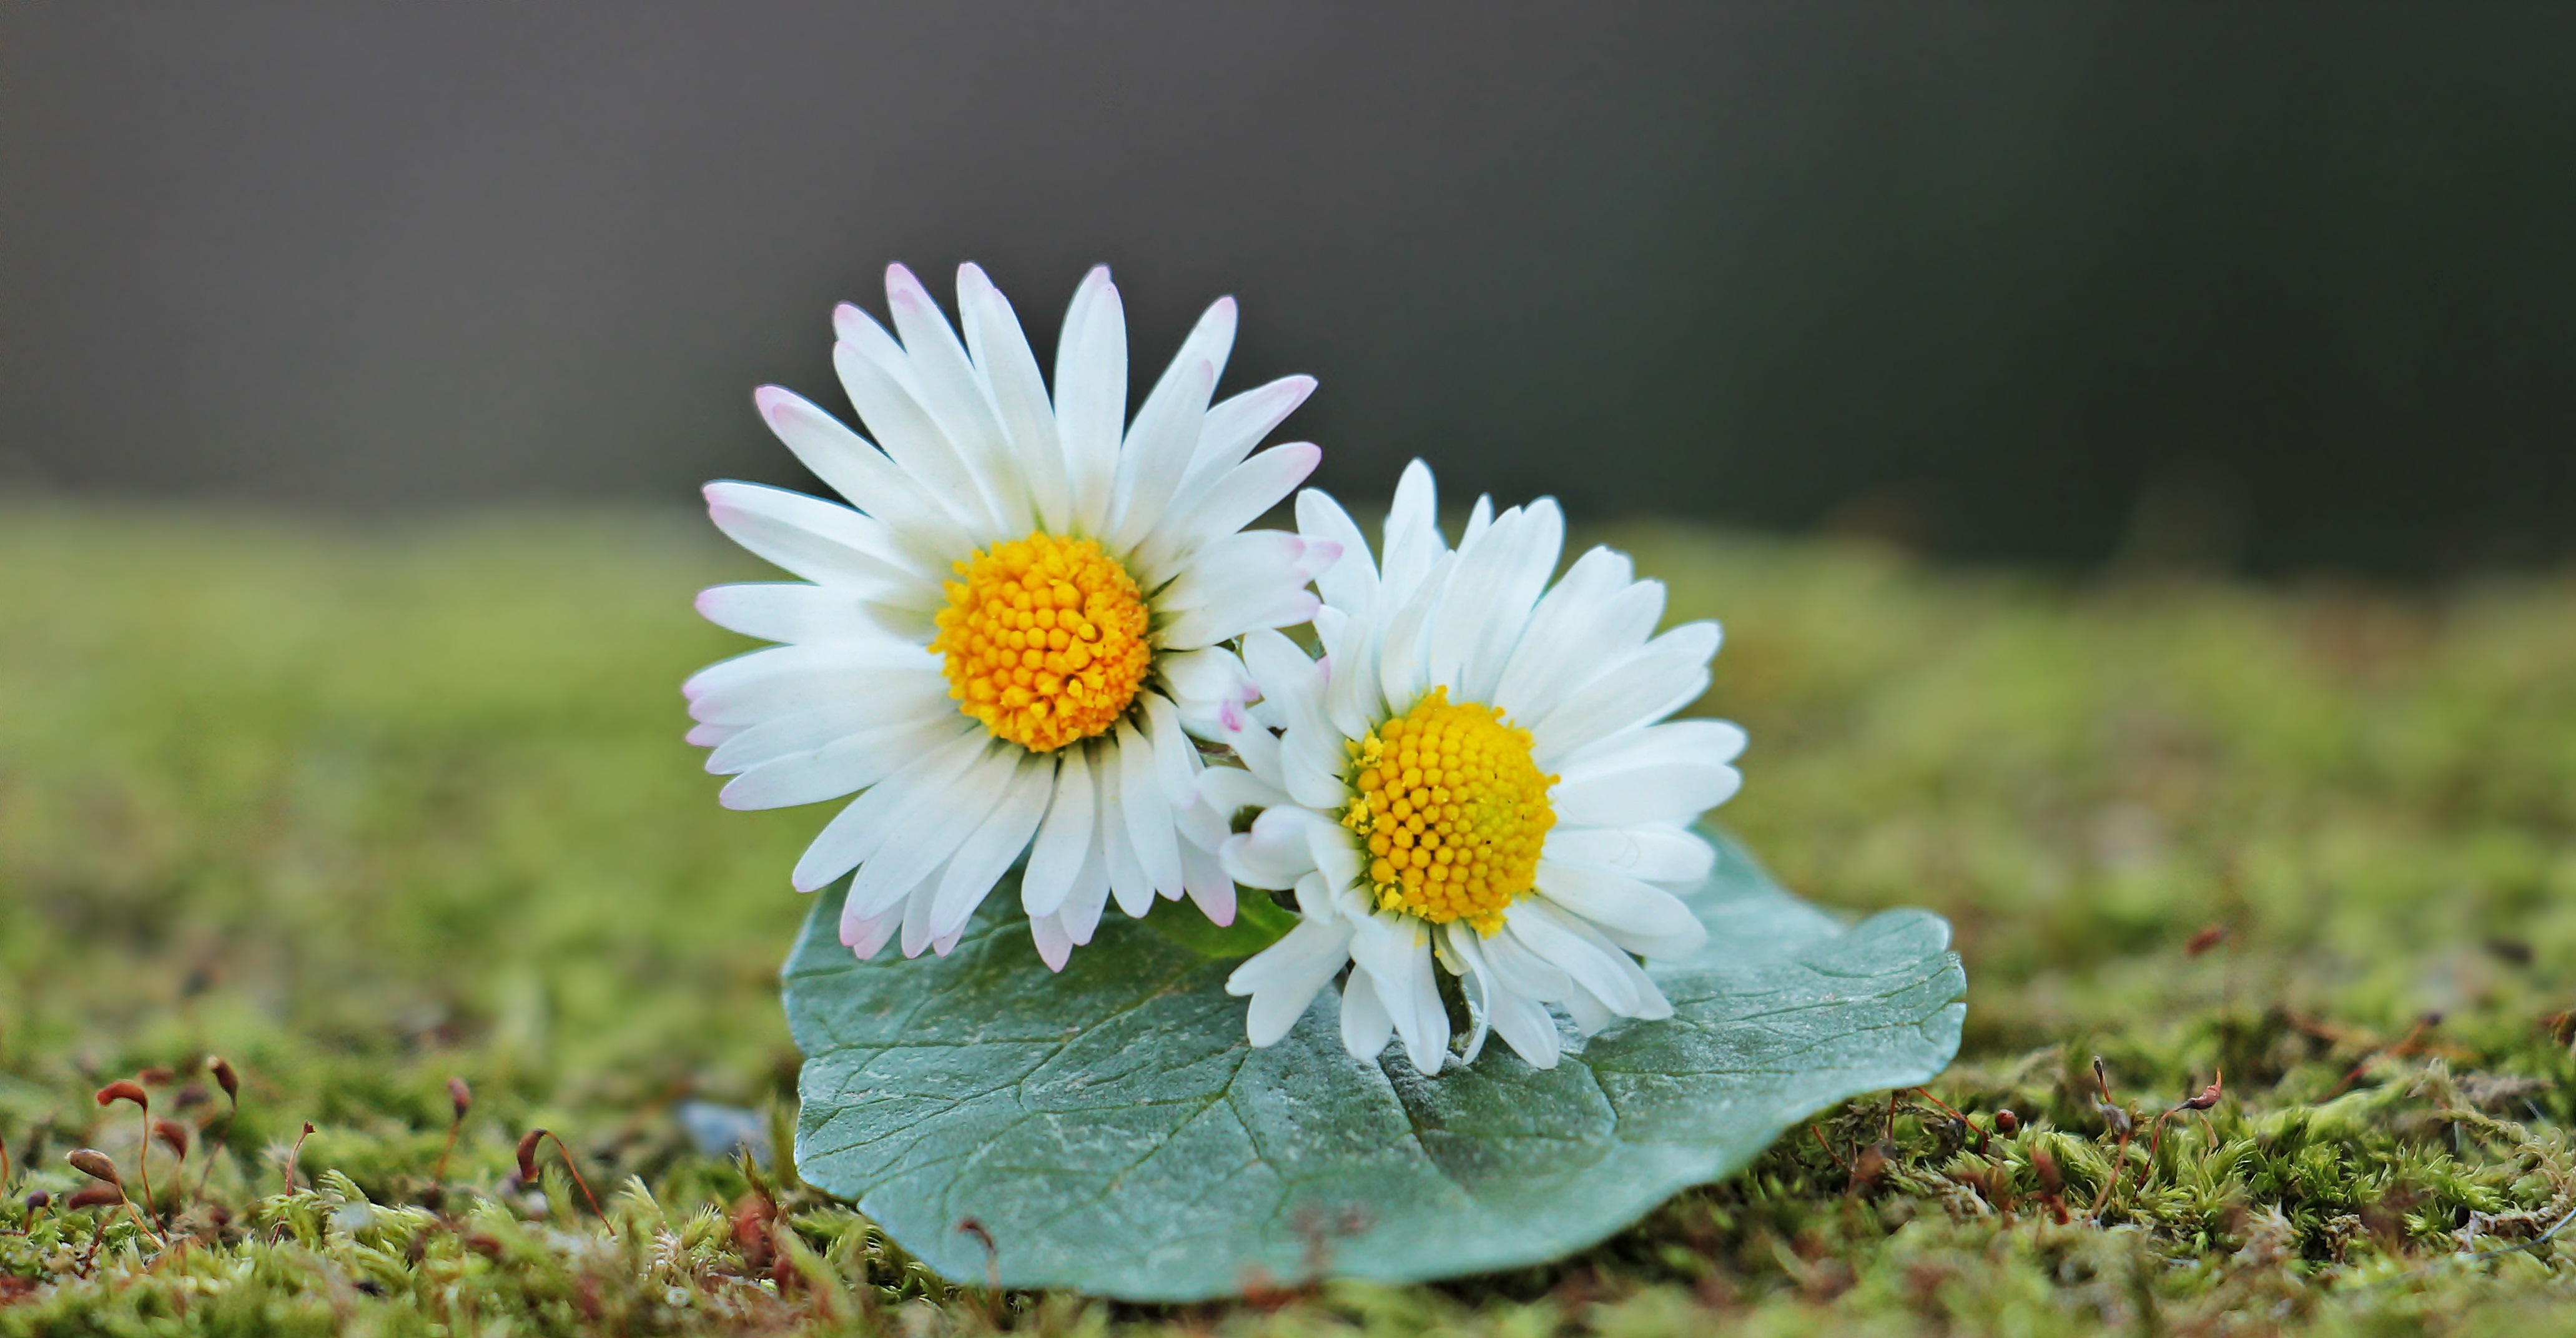
nature, grass, plant, field, lawn, meadow, leaf, flower, petal, moss, daisy, spring, green, botany, yellow, flora, map, wildflower, flowers, close up, floral greeting, wild flowers, postcard, greeting, greeting card, macro photography, concerns, flowering plant, daisy family, oxeye daisy, land plant, daisies on a sheet of